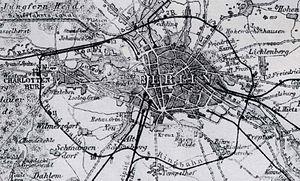
L'histoire du S-Bahn de Berlin décrit le long processus qui met en place et maintient un réseau ferré régional S-Bahn électrifié dans la capitale allemande.